Davant, Louisiana

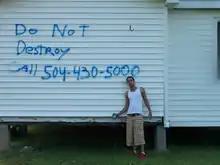
A resident of Davant standing in front of his grandparents house which had floated off their property. The writings "Do not destroy" in front of his house was to let local government clean up crews know the house was going to be moved and restored.

Davant is located at , 4 miles (6.44km) north of Pointe à la Hache, the seat of Plaquemines Parish. Davant stands at approximately above sea level.